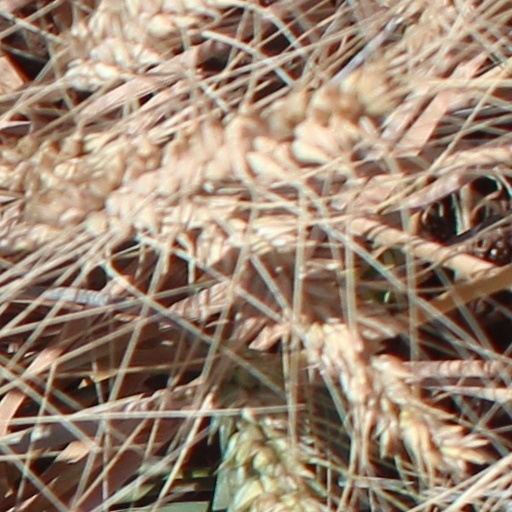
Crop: wheat